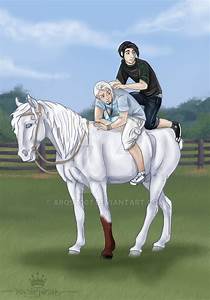
Label: cavallo